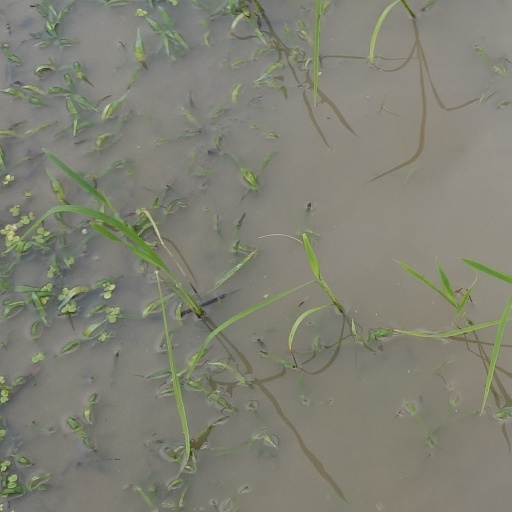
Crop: rice